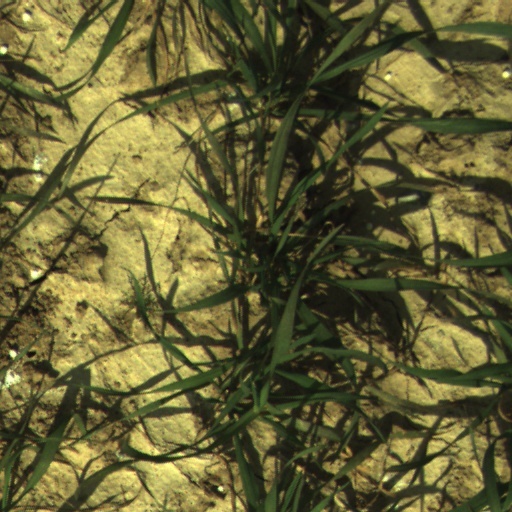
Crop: wheat